United States–Uzbekistan relations

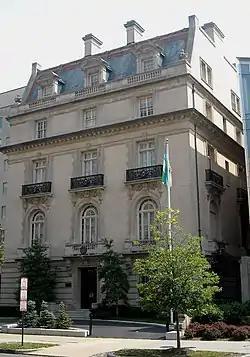
Embassy of Uzbekistan in Washington, D.C.

However, after the supply routes through Pakistan were interrupted in 2012, the ban on military assistance to Uzbekistan was pragmatically lifted.